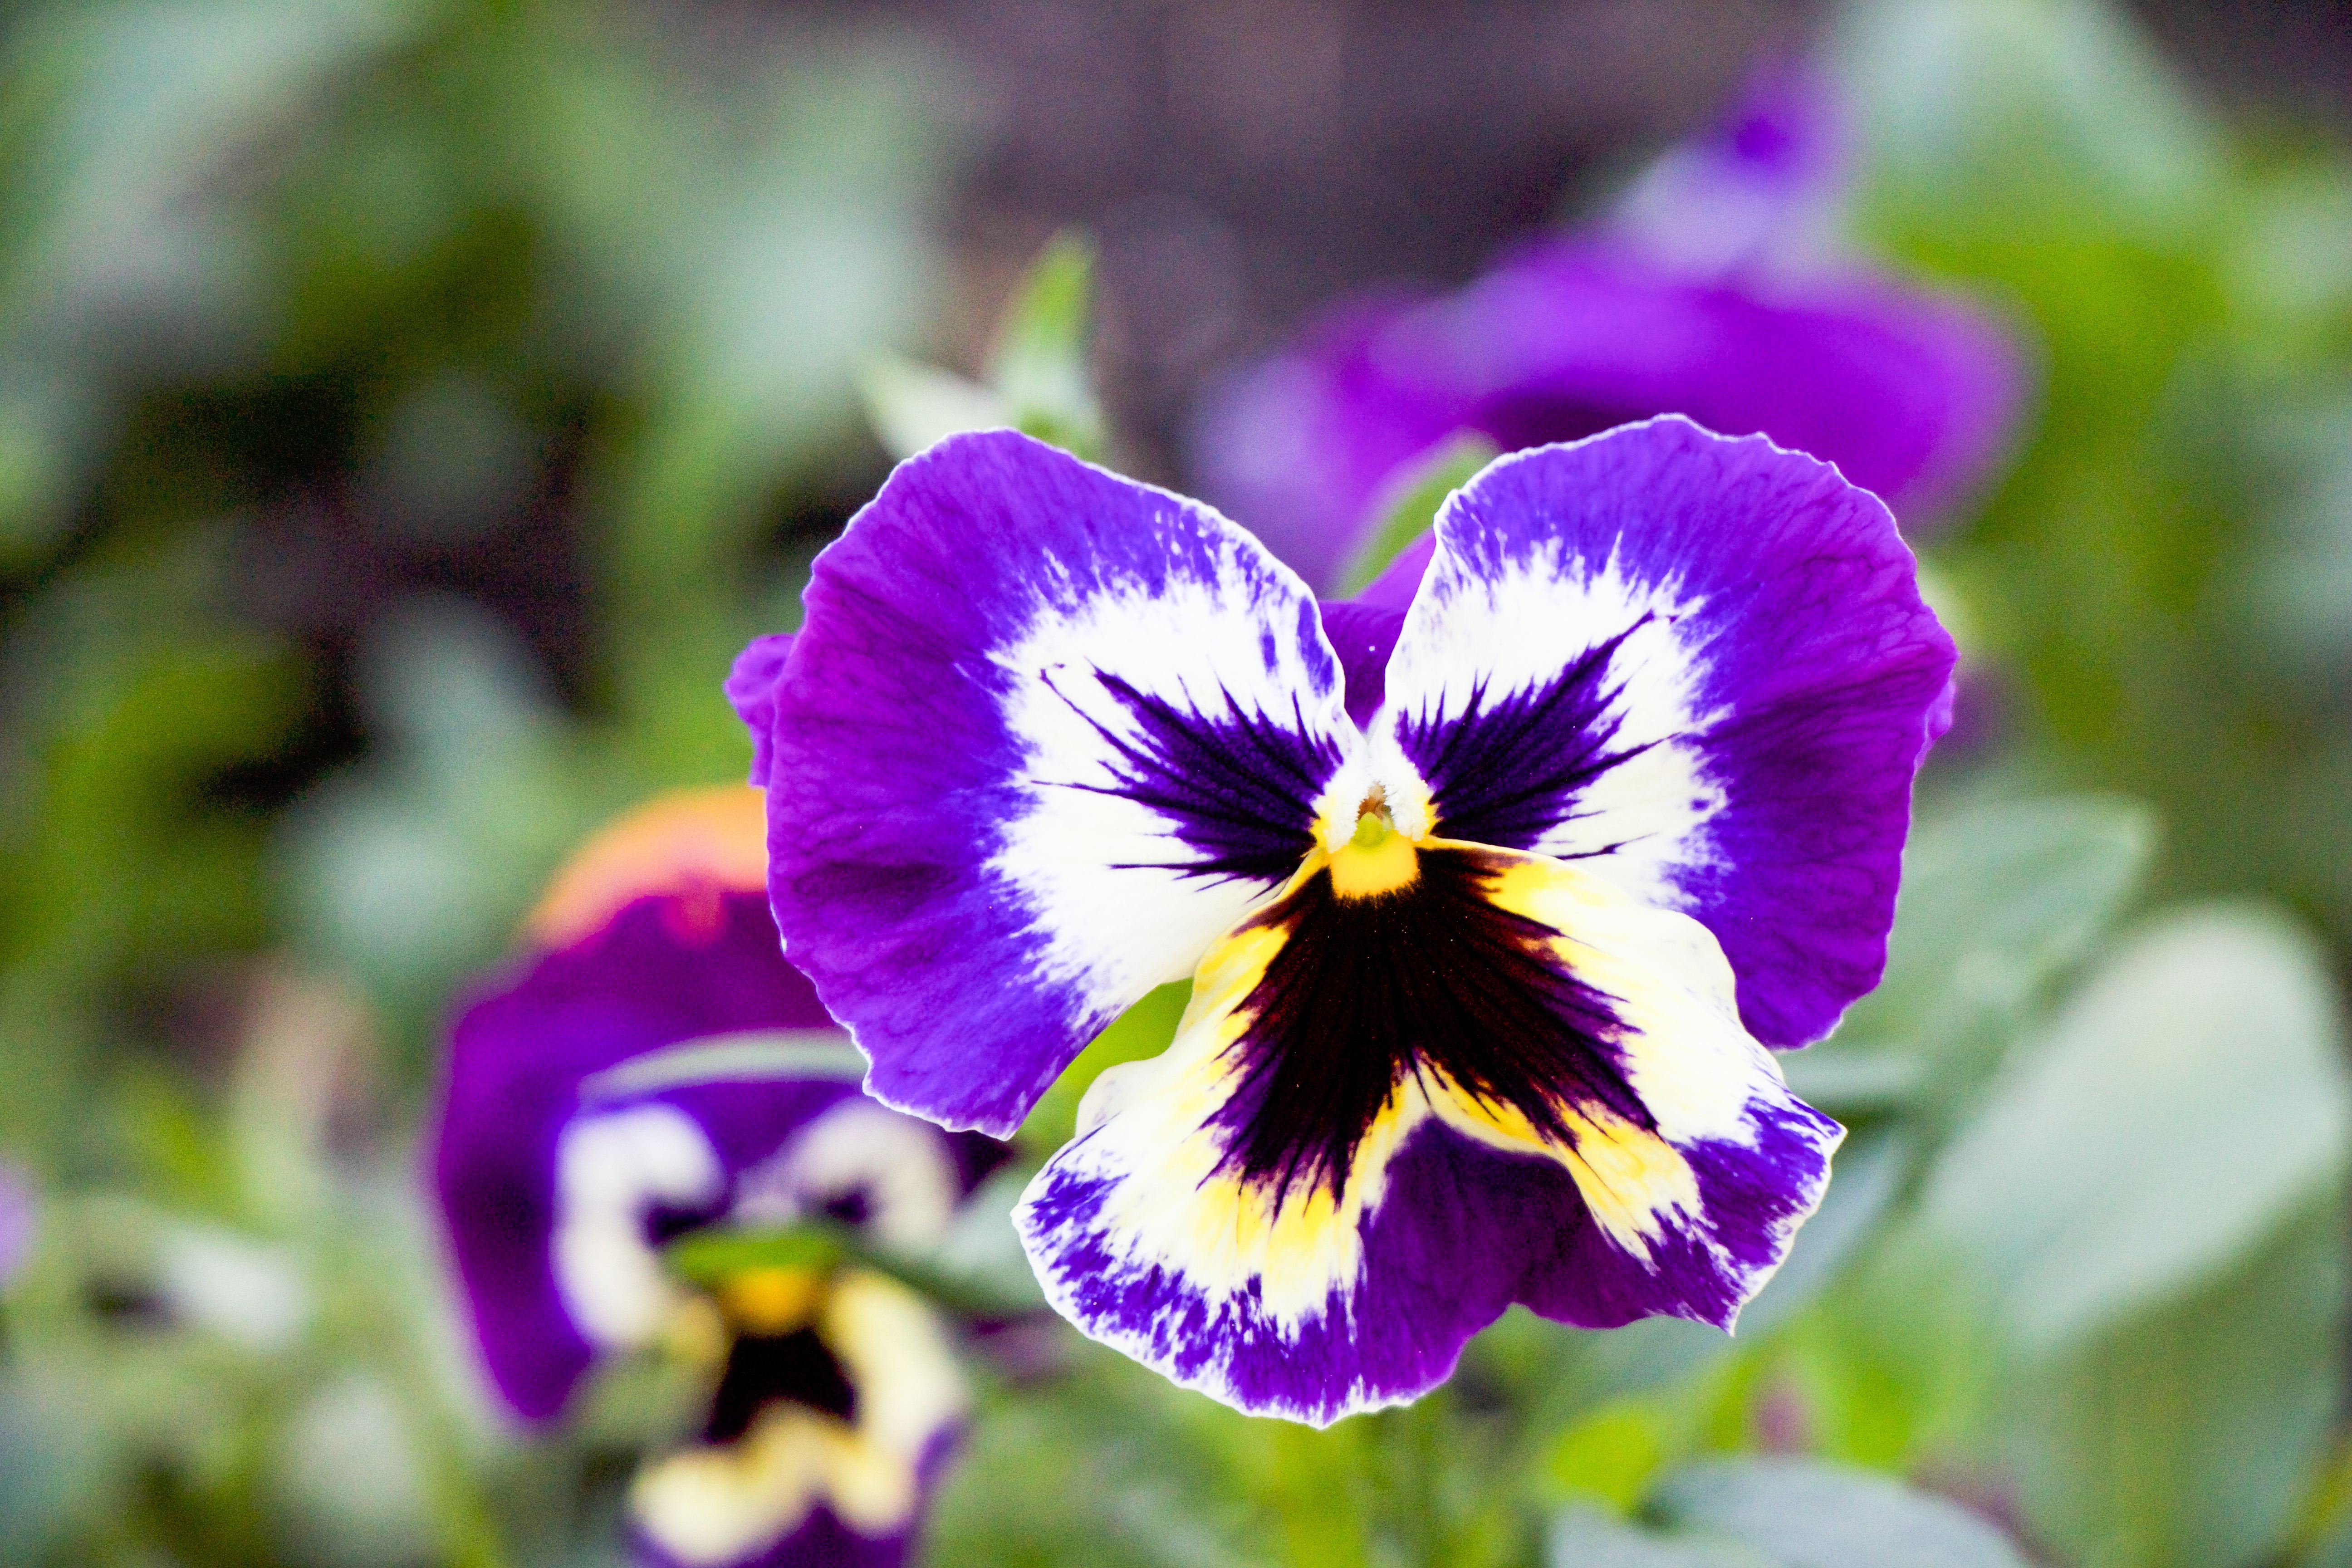
nature, outdoor, blossom, growth, plant, white, leaf, flower, purple, petal, bloom, summer, floral, environment, spring, green, macro, natural, fresh, botany, blooming, colorful, yellow, garden, closeup, flora, season, botanical, wildflower, leaves, colors, single, gardening, vivid, decorative, eye, violet, bright, scene, springtime, lilac, delicate, vibrant, flowering, viola, macro photography, pansy, flowering plant, purple pansy, annual plant, land plant, violet family